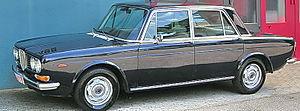
La Lancia 2000 est une voiture fabriquée par le constructeur italien Lancia en remplacement de la Lancia Flavia, de 1971 à 1975.
La Lancia Flavia 2000 est une voiture fabriquée par le constructeur italien Lancia. Cette voiture fut commercialisée très peu de temps après le rachat de Lancia par le groupe italien Fiat en 1969.